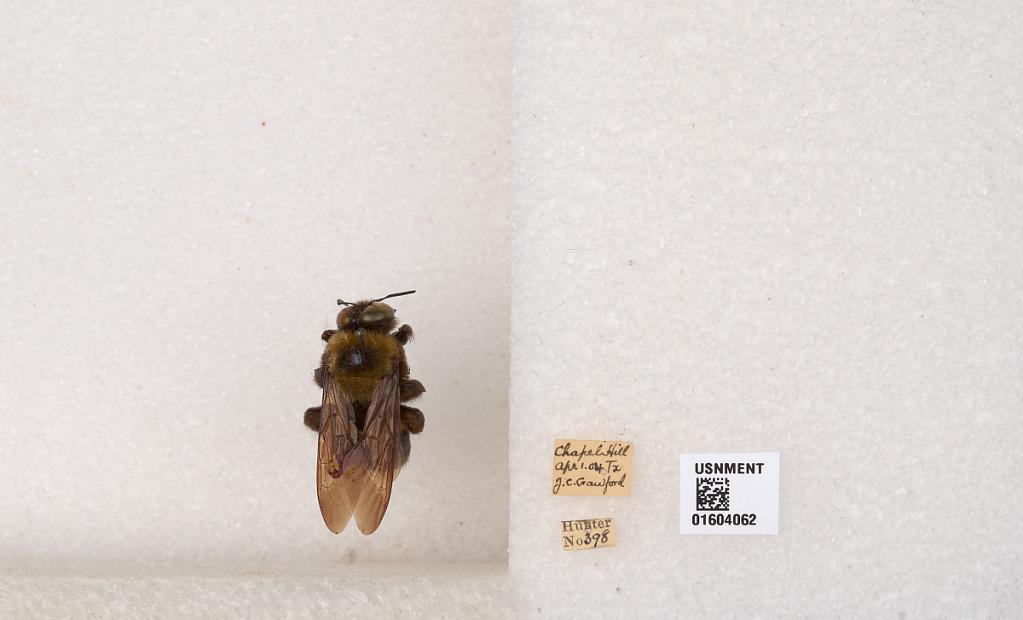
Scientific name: Xylocopa (Xylocopoides) virginica virginica (Linnaeus)
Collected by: J. Crawford
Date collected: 1904-4-1
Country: United States
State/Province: Texas
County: Washington
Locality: Chapel Hill